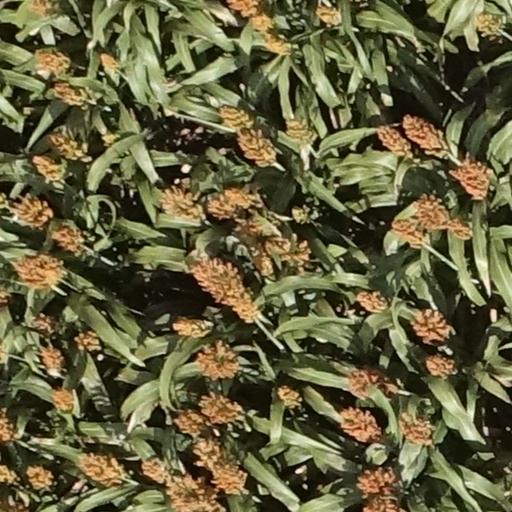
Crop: sorghum